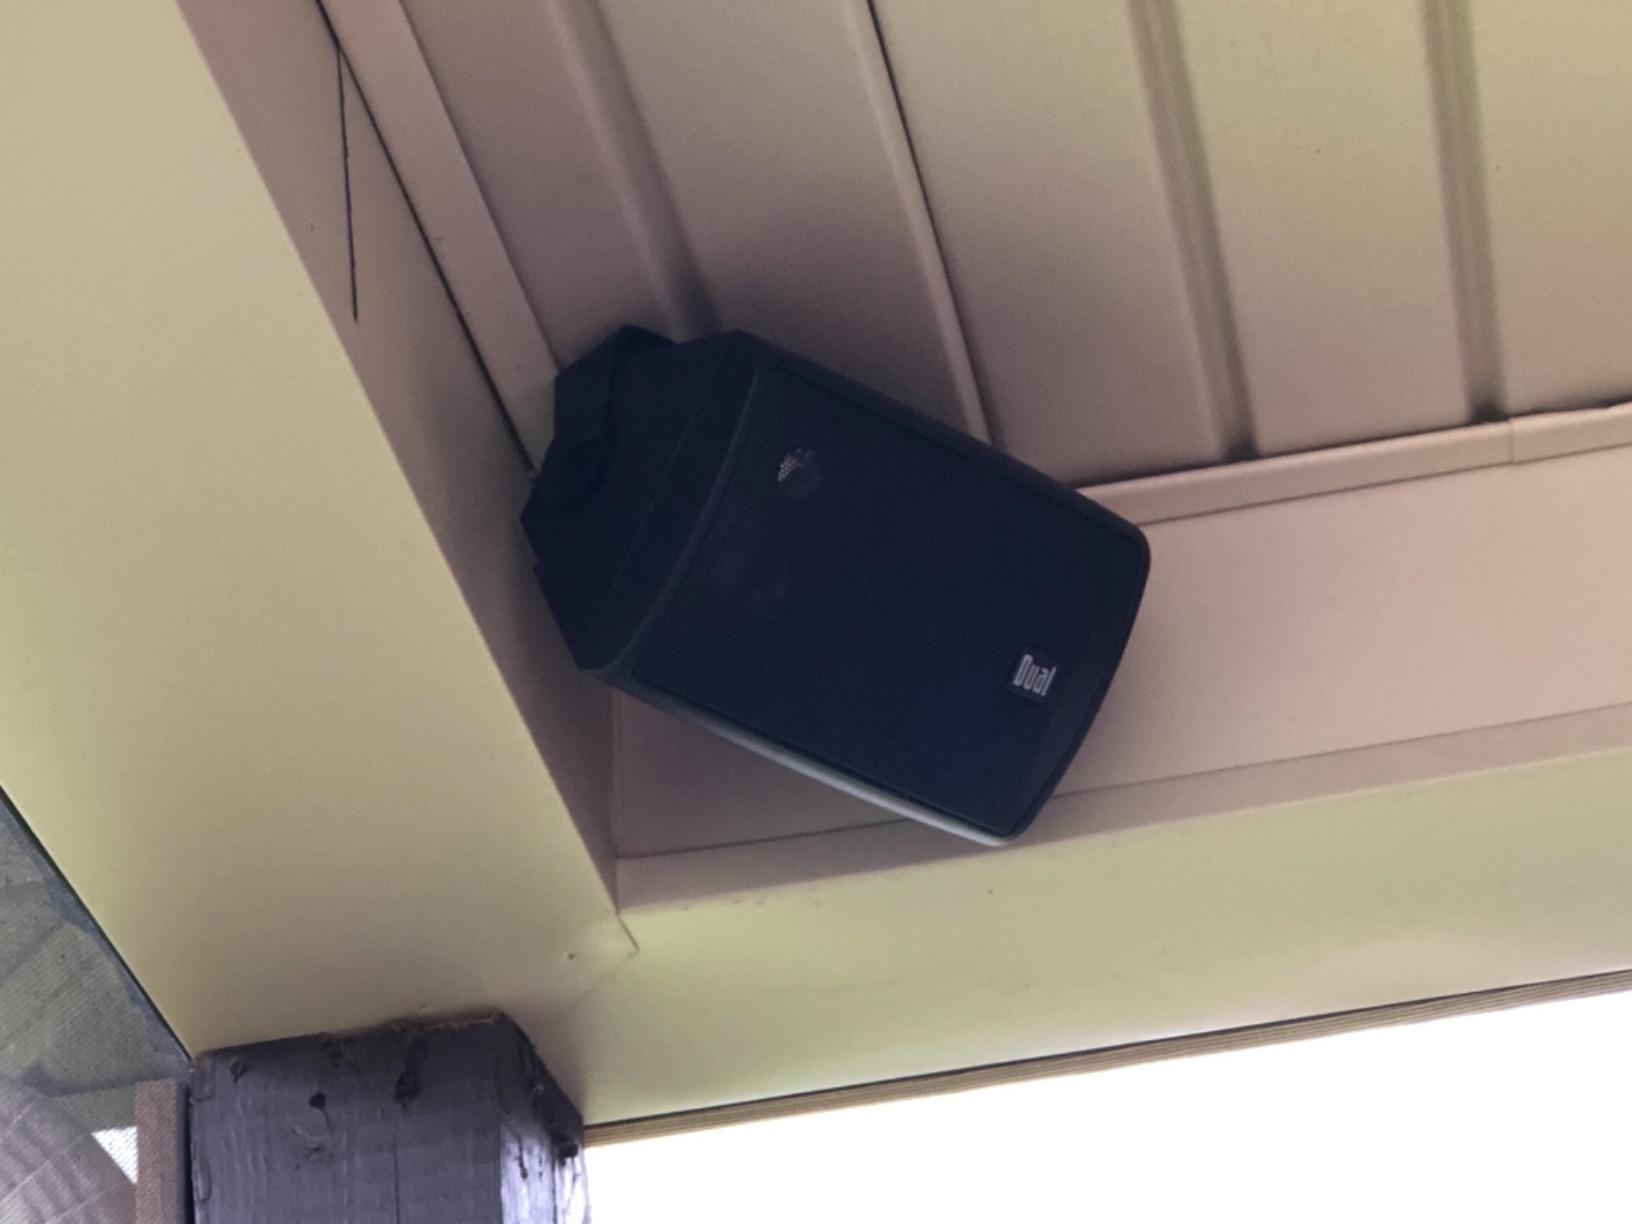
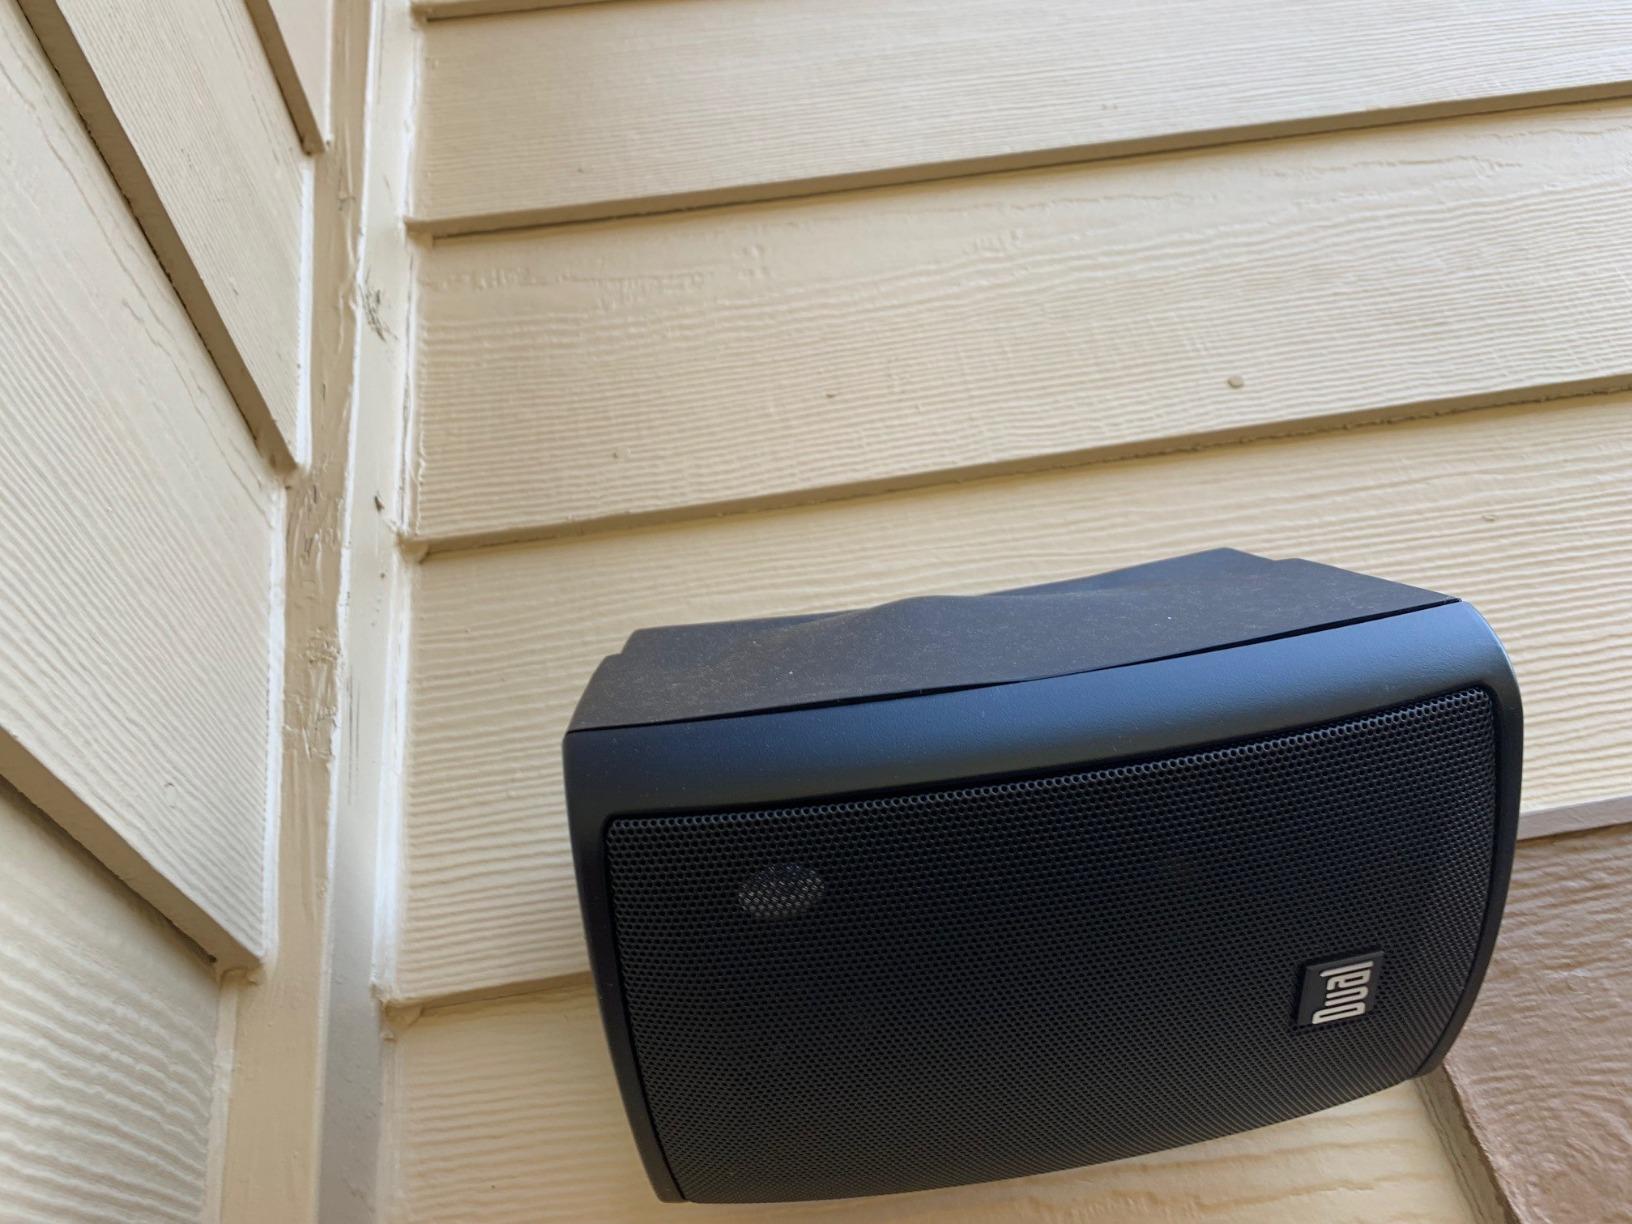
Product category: speaker
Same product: yes